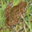
Label: frog